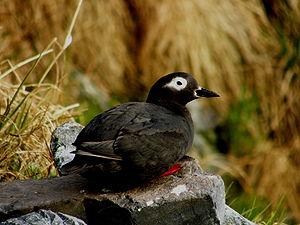
Le Guillemot à lunettes est une espèce d'oiseaux marins appartenant à la famille des alcidés. Il niche sur les rivages, les îles et les falaises rocheuses du Pacifique nord ouest: du nord de la mer d'Okhotsk et sur les Îles Kouriles en Russie jusqu'à Hokkaido, au nord du Japon.